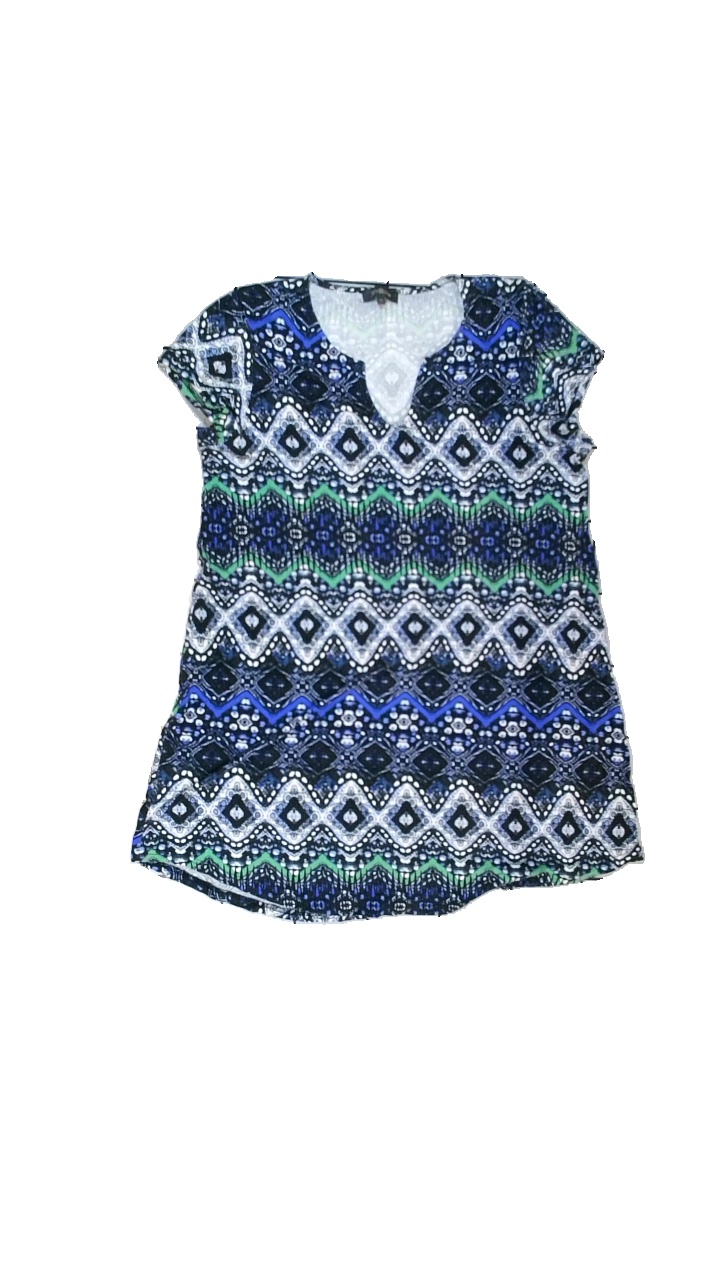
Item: Dress (Ladies)
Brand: Alice Bizous (joy)
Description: Muticolored dress
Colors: Blue, Black, White
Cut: Loose, V-collar
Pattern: Geometric print
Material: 100% viscose
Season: Autumn
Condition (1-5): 2
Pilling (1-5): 4
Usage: Export
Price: <50